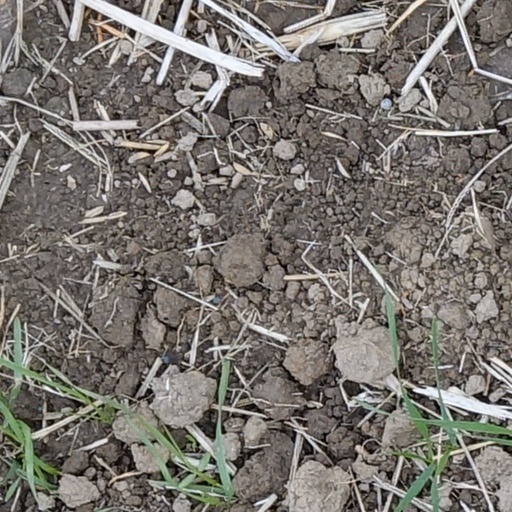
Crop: wheat